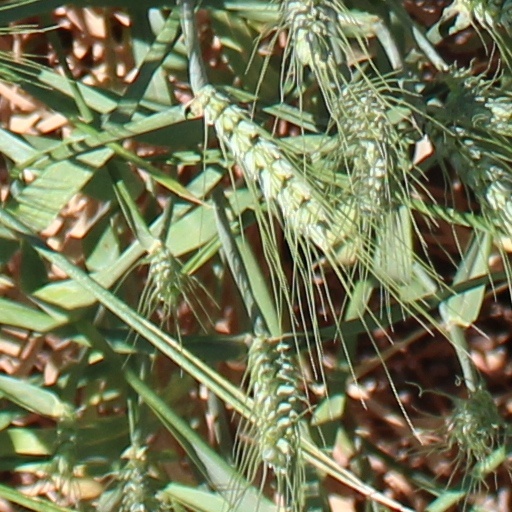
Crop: wheat